Joseph Jonas

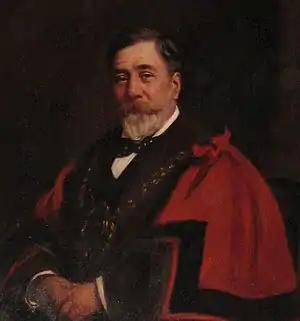
Jonas in Mayoral Robes. Portrait in Mappin Hall of the University of Sheffield

Joseph Jonas (1845 – 22 August 1921) was the German-born Lord Mayor of Sheffield, England in 1904–05.